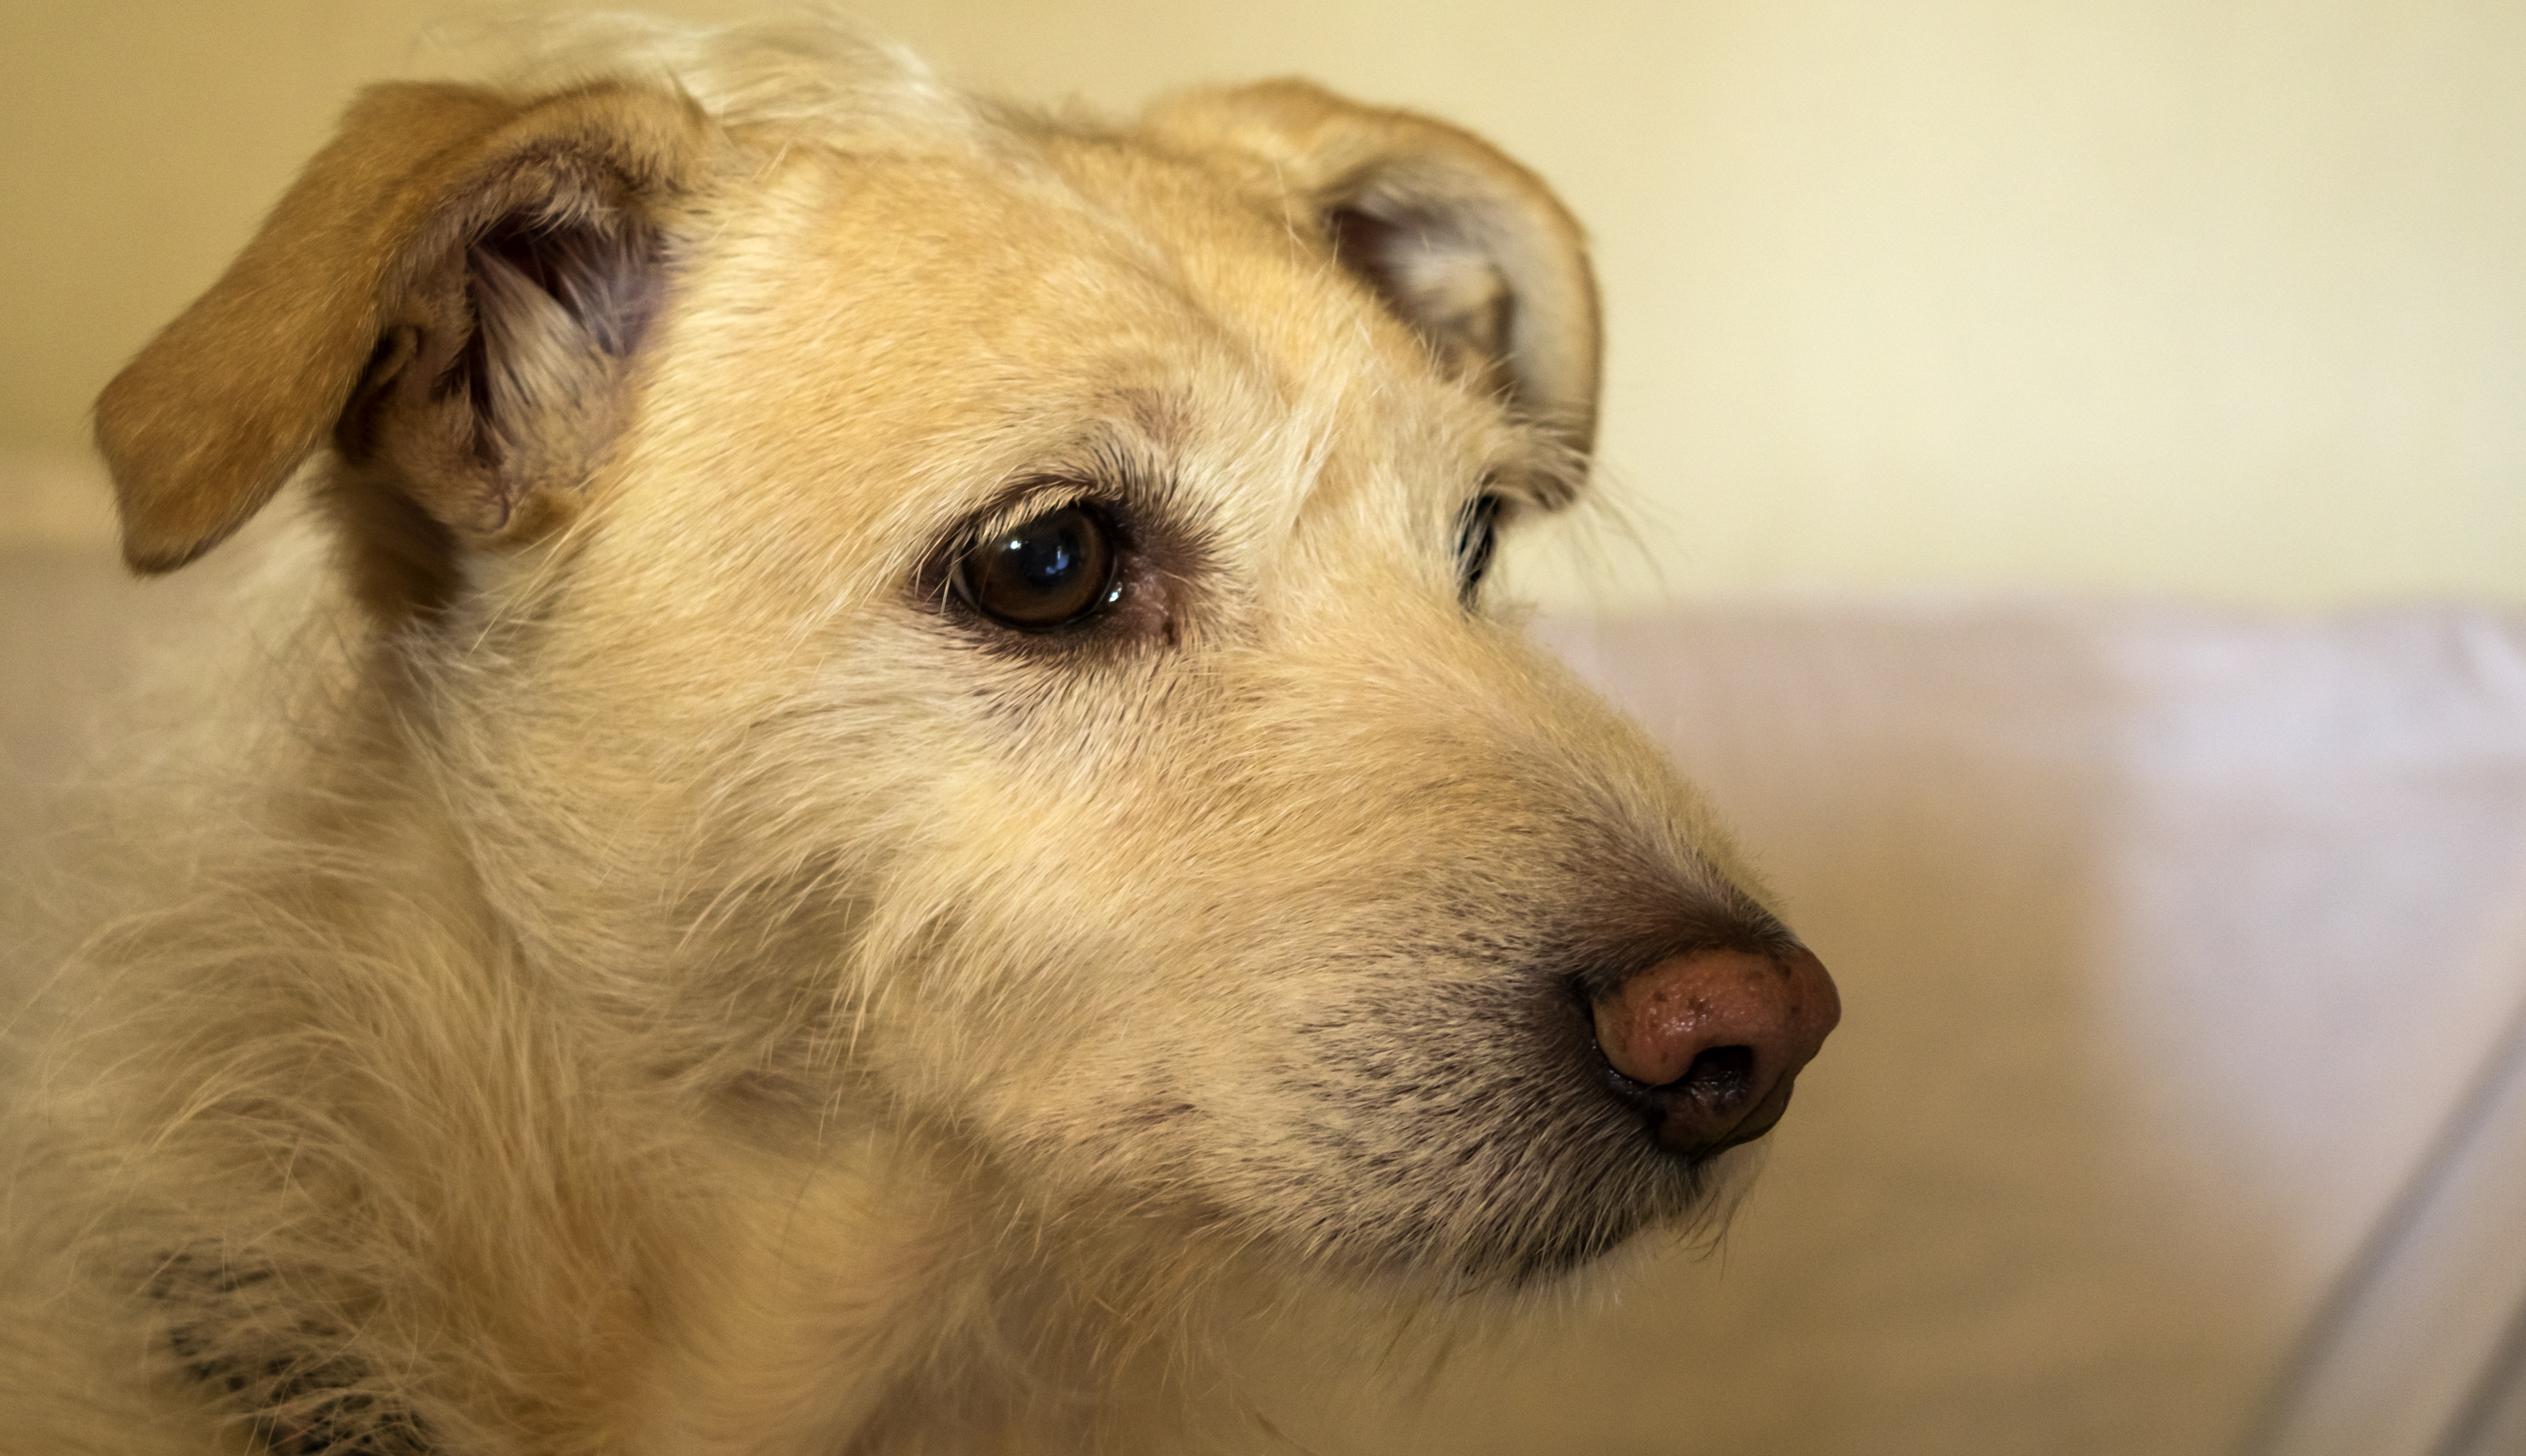
white, puppy, dog, animal, cute, pet, mammal, face, vertebrate, dog breed, terrier, street dog, dog like mammal, dog crossbreeds, norfolk terrier